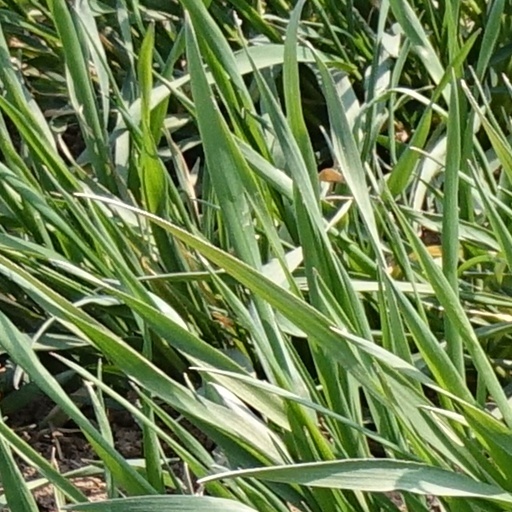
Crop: wheat